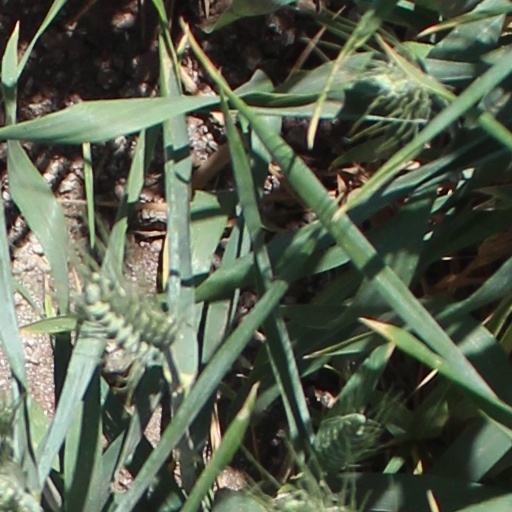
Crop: wheat